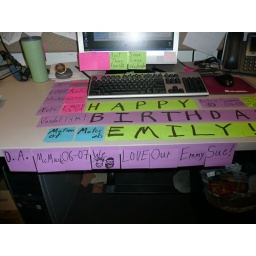
I kept some of the notes around for a few days. I especially like the green ones on the computer screen. :o)